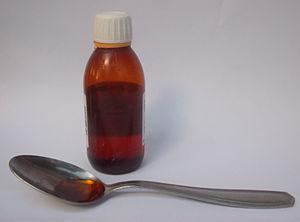
En pharmacie galénique et selon la Pharmacopée européenne, un sirop est une forme galénique liquide utilisée pour l’administration d’au moins un principe actif de médicament par voie orale.
Le sirop –du latin siropus, lui-même du vocable arabe شراب [sharab] signifiant boisson– est un liquide visqueux et épais, servi allongé d'eau en boisson rafraîchissante, obtenu en faisant dissoudre une importante quantité de sucre dans de l'eau additionnée ou non de sirop de sucre de fruits ou de plantes aromatiques, qui subit ensuite une cuisson à plein feu avant d'être filtré et embouteillé, ou utilisé pour une préparation plus complexe. La viscosité provient des nombreuses liaisons hydrogène entre les molécules de sucre dissoutes, porteuses de groupements hydroxyle, et l'eau.